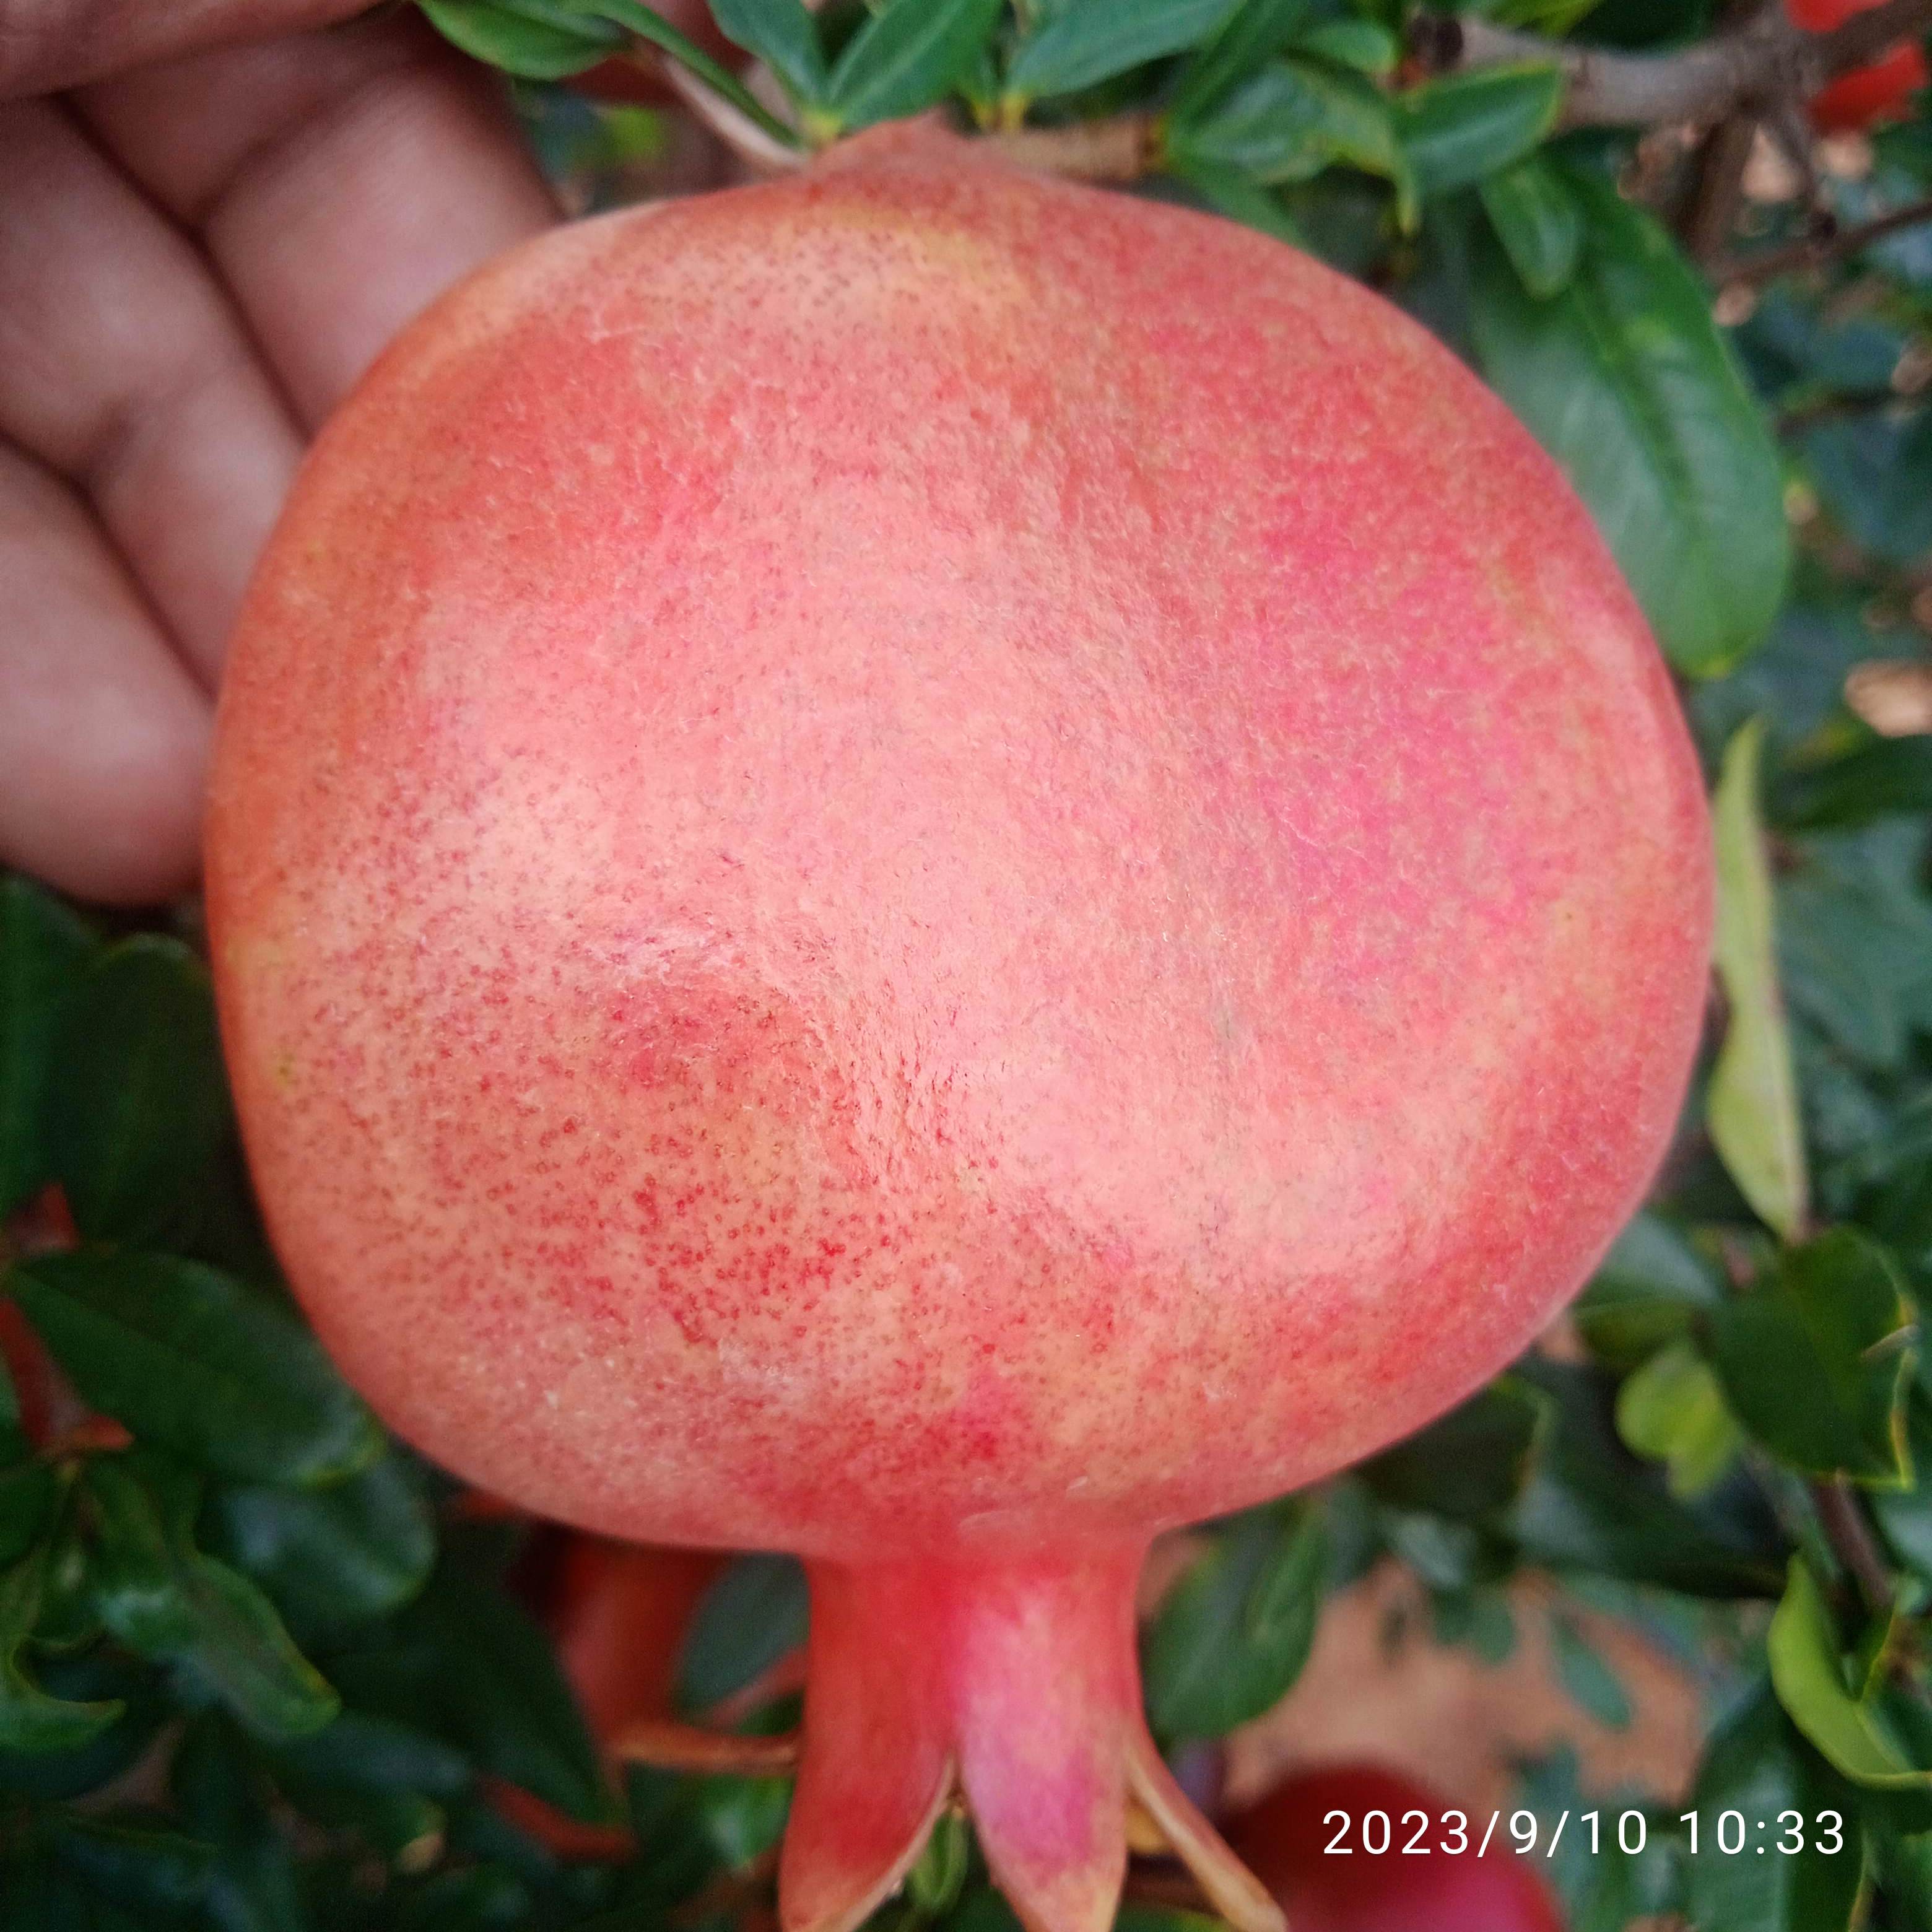
Label: Healthy